Battle off Endau

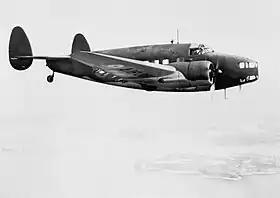
An Australian Hudson, c. 1940

Malaya Command anticipated that the Japanese force would soon be reinforced by a naval convoy, a suspicion confirmed on 26 January when two Royal Australian Air Force (RAAF) Lockheed Hudson aircraft sighted them north of Endau. Although they spotted the Japanese convoy at 07:45, their radio transmissions were jammed, and news did not reach higher command until they landed in Singapore at 09:20. The RAF decided to attack the convoy with all available aircraft. The attack had to be delayed until that afternoon, however, to allow the crews of the Vickers Vildebeest and Fairey Albacore torpedo bombers of No. 36 Squadron RAF and No. 100 Squadron RAF to rest after their night missions. The decision to use the elderly Vildebeest biplanes against the ships in daylight came as a shock to the pilots, who had been restricted to the relative safety of night sorties following the first day of the invasion.